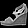
Label: Sandal